Sampson Low

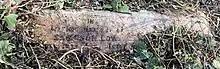
Grave of Sampson Low in Highgate Cemetery

Sampson Low retired from business in 1875, and died at 41 Mecklenburgh Square on 16 April 1886. He was buried on the west side of Highgate Cemetery on 22 April. His wife, Mary, died 26 May 1881, in her 84th year.